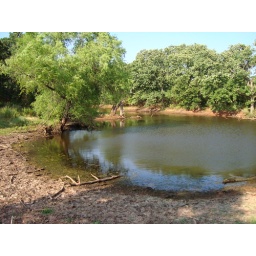
Kathy's Ponds and roads within 1 mile of her house / near Cooksey &amp;amp; Westminster, east of Guthrie